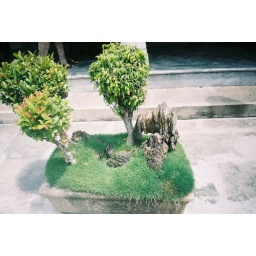
Bonsai tree on the street in Bangkok